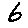
Label: 6